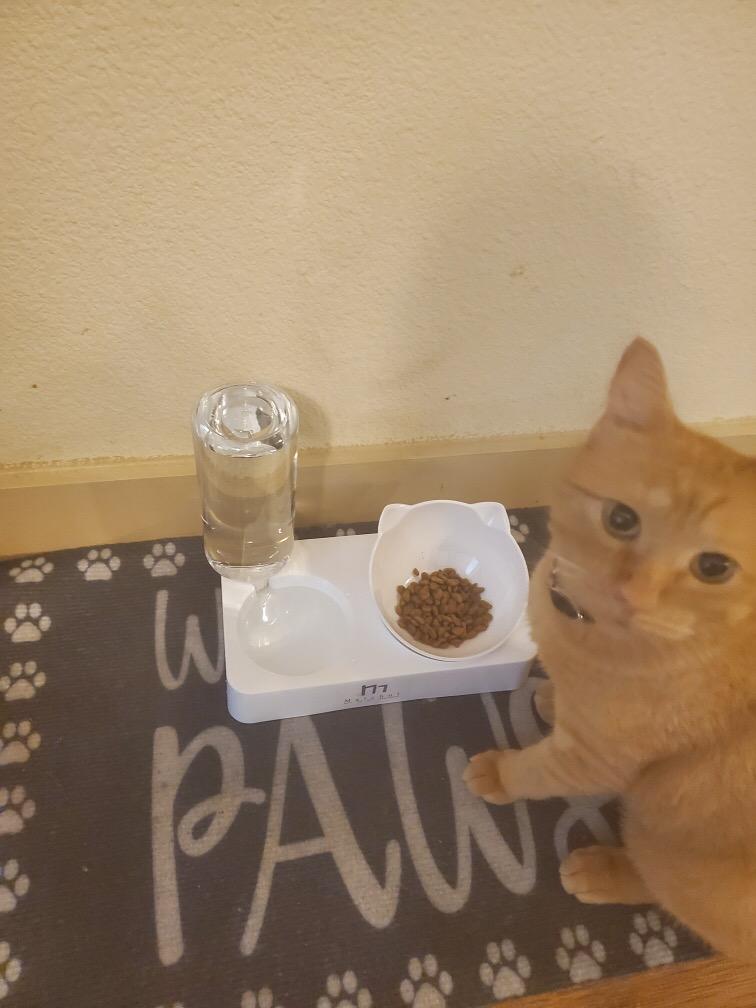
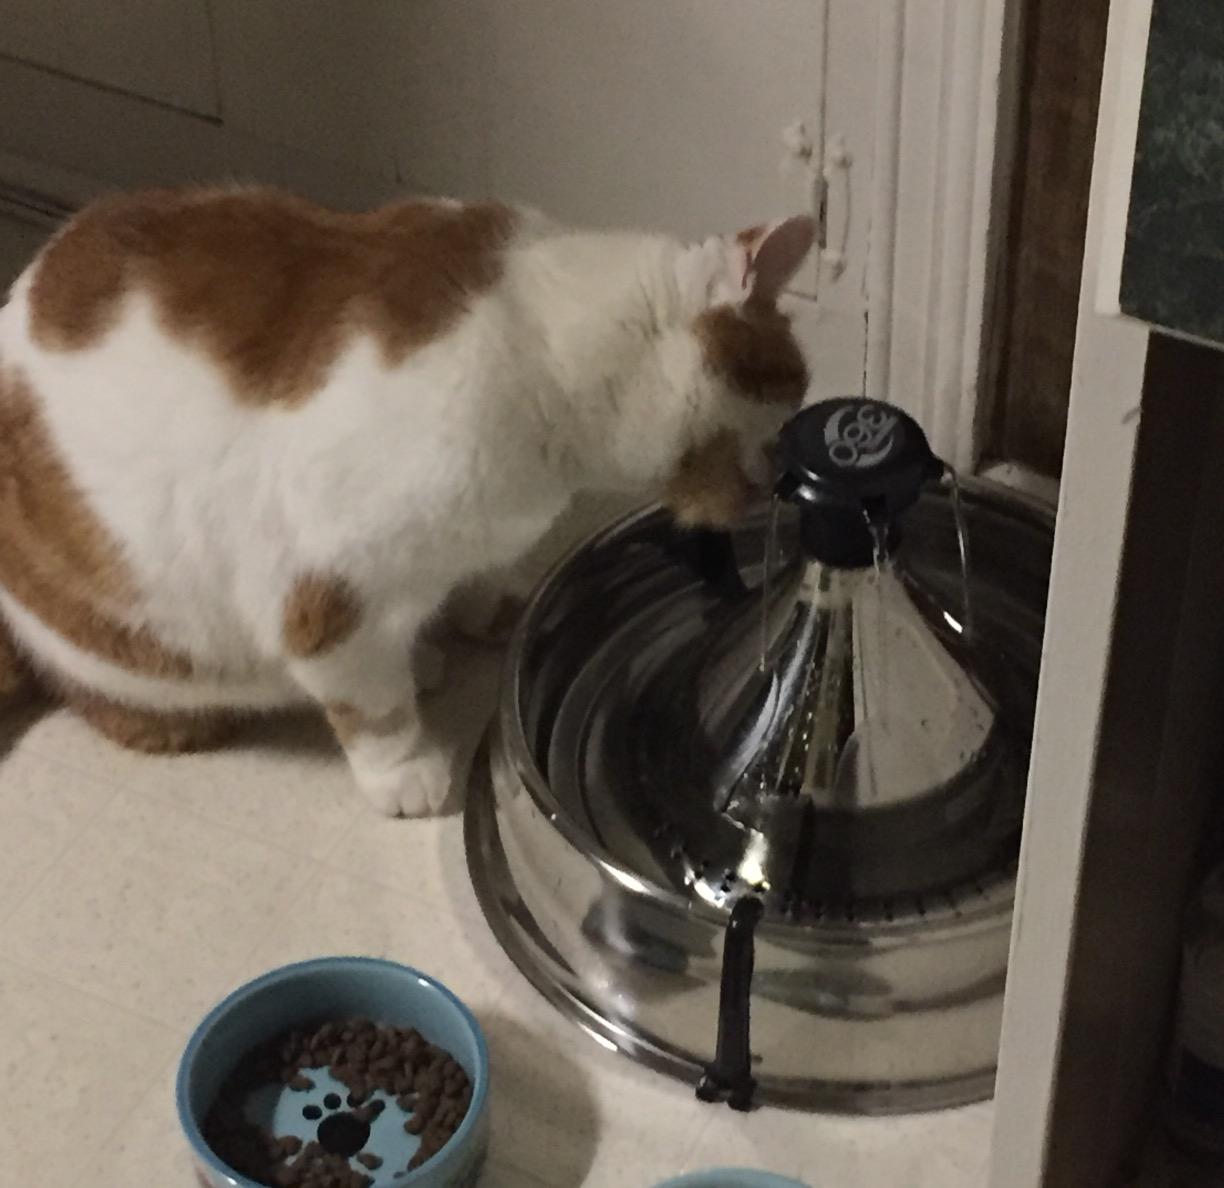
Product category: items_bowl
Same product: no